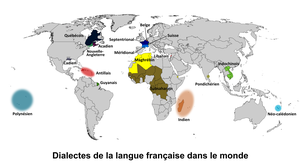
Dialectes de la langue française dans le monde
Le français est une langue indo-européenne de la famille des langues romanes. Le français s'est formé en France. Le français est déclaré langue officielle en France en 1539. Il est parlé, en 2018, sur tous les continents par environ 300 millions de personnes : 235 millions l'emploient quotidiennement et 90 millions en sont des locuteurs natifs. En 2018, 80 millions d'élèves et étudiants s'instruisent en français dans le monde. Selon l'Organisation internationale de la francophonie, il y pourrait y avoir 700 millions de francophones dans le monde en 2050.
Les variétés régionales de la langue française sont ses nombreuses inflexions dans le monde, qui ne sont pas des accents, mais des déclinaisons différentes de la langue.